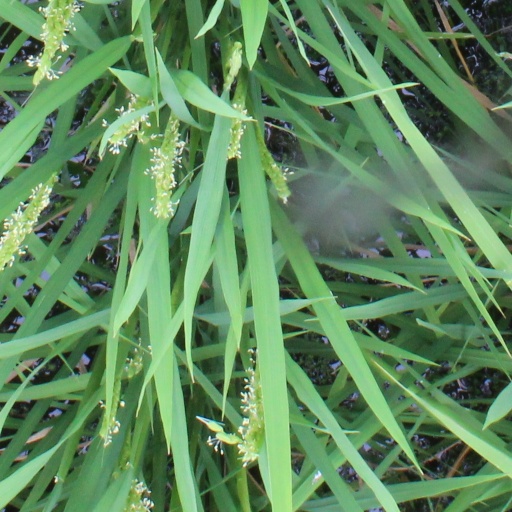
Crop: rice